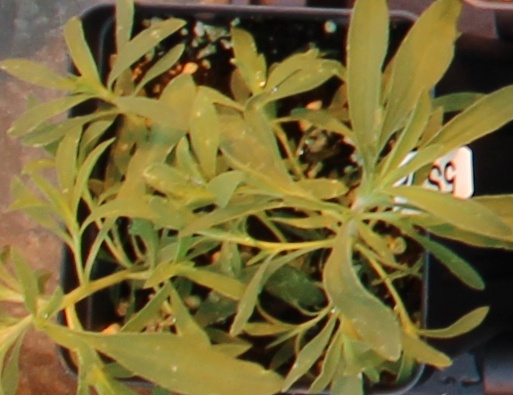
Label: Kochia